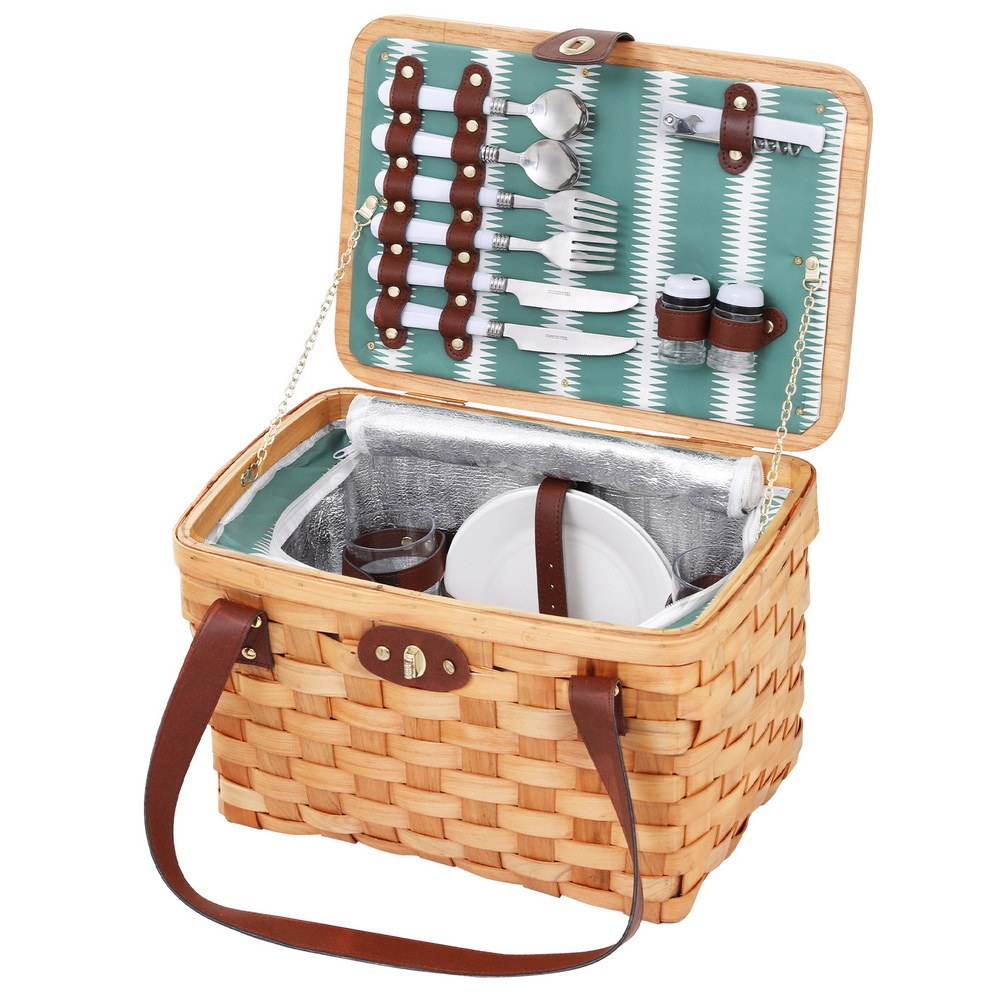
Alfresco 2 Person Picnic Basket Set Wooden Cooler Bag Plates Outdoor Insulated
When the weather's warm, it's time to come out and play. Enjoy the sun and a fun family day out with the Alfresco 2-person Picnic Basket. Made from quality willow with PU leather straps and cotton linen lining, this sensational 2-person picnic basket is designed for fun outdoors with family and friends. The built-in thermally insulated cooler bag keeps your food at the perfect temperature, while specialized fastenings will fit enough cutlery and crockery for the whole family. An easy picnic set for the entire family, made even easier with the included corkscrew, salt and pepper shakers, and stainless steel cutlery with plastic handles. A picnic set that comes with everything you need, ready to go? Look no further than Alfresco. Features For 2-person Built-in foil insulated lining Strong PU straps Can be converted to a table Perfect for outdoor gatherings with your family and friends Specifications: Basket material: Willow, PU leather & cotton linen Basket size: 37 x 25 x 22cm Weight capacity: 10kg Colour: Wood Assembly required: Yes No. of package: 1 Package Content 2 Person Picnic Basket X1 Stainless Steel Knives X2 Stainless Steel Forks X2 Stainless Steel Spoons X2 PS Plastic Wine Glasses X2 Dinner Plates X2 Corkscrew With PP Handle X1 Plastic Salt & Pepper Shakers X2 This product comes with 1 year warranty
Brand: NewDeals
Category: Home & Garden > Kitchen & Dining > Food & Beverage Carriers > Picnic Baskets